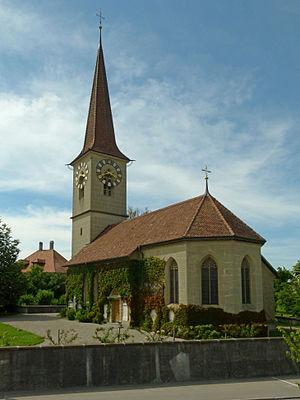
Hindelbank est une commune suisse du canton de Berne, située dans l'arrondissement administratif de l'Emmental.